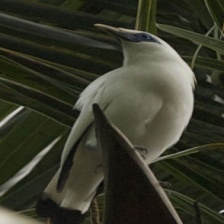
Species: BALI STARLING
Scientific name: LEUCOPSAR ROTHSCHILDI